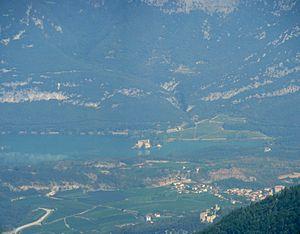
Le lac de Toblino est un petit lac alpin de la vallée située dans le Trentin, entouré d'un luxuriant lit de roseaux et d'une végétation particulièrement riche. Le lac et ses environs ont été déclarés biotope pour des intérêts botaniques et éthologiques naturalistes, et est protégé en tant que tel par la province autonome de Trente. La baignade n’est pas interdite, mais la faible température de l’eau et les forts courants la déconseille vivement.